Avanti! (newspaper)

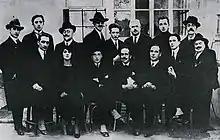
Editorial staff of "Avanti!" in Milan, 1921. The first sitting on the left of secretary Fasano is Guido Mazzali. The third sitting from left, with gaiters, is Pietro Nenni, and on his side, with moustaches and glasses, there is Walter Mocchi. The first above on the right is the satirical cartoonist Giuseppe Scalarini, with Giuseppe Romita sitting in front of him.

On 15 April 1919, in Milan, nationalists, fascists, officer cadets and Arditi were responsible for the first "squadristi" assault, during which they burnt down the headquarters of "Avanti!". Under the title "Viva l'Avanti!" ("Long live "Avanti!""), the first comment about the fact said: